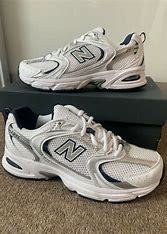
Brand: New
Model: Balance 530